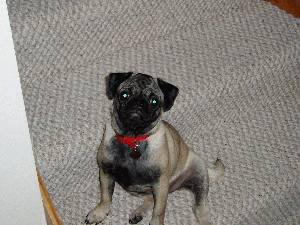
Animal: dog
Breed: pug